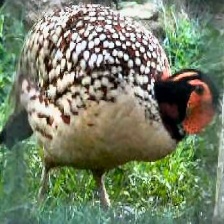
Species: CABOTS TRAGOPAN
Scientific name: TRAGOPAN CABOTI